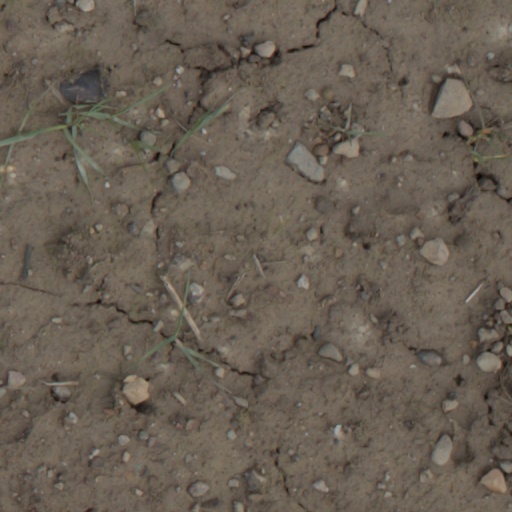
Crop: wheat